727 Naval Air Squadron

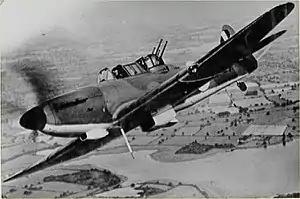
Bolton Paul Defiant "turret fighter" aircraft

Since 1943, 727 NAS and the Royal Naval Flying Training Flight have flown a wide variety of aircraft: